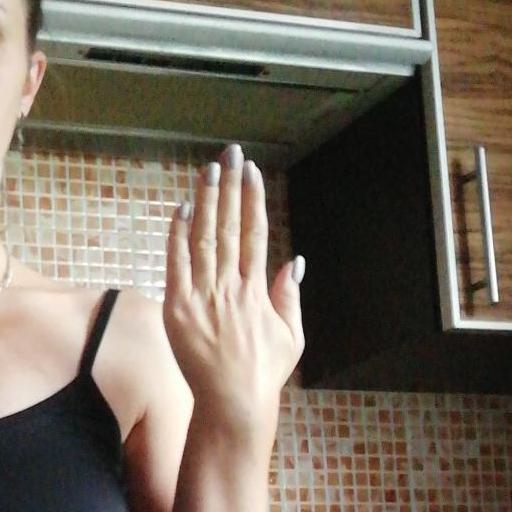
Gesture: stop_inverted